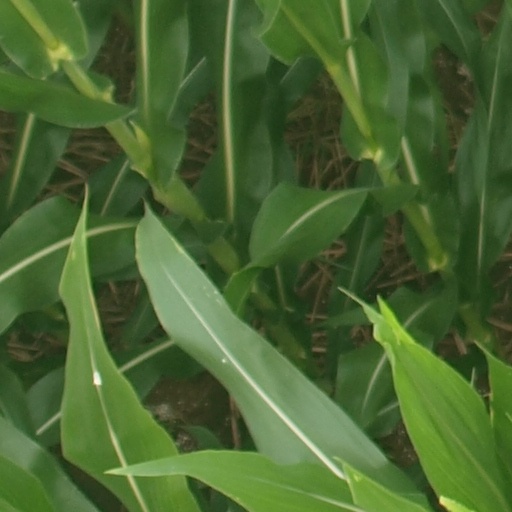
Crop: maize; corn